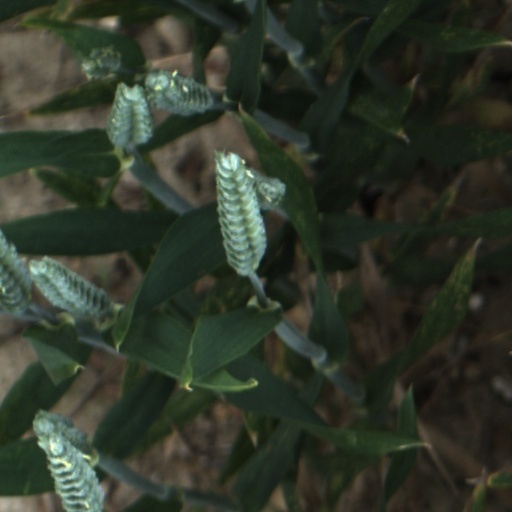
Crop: wheat